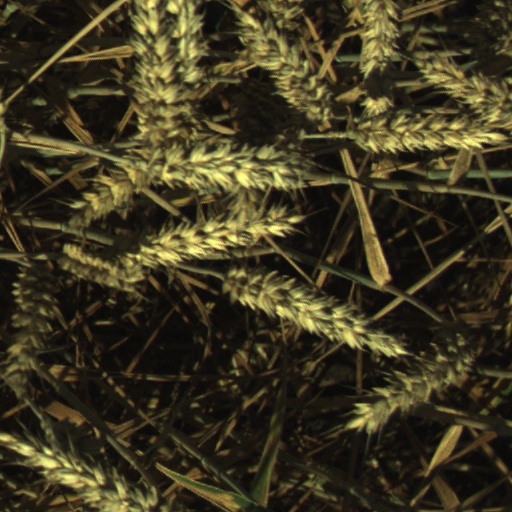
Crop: wheat